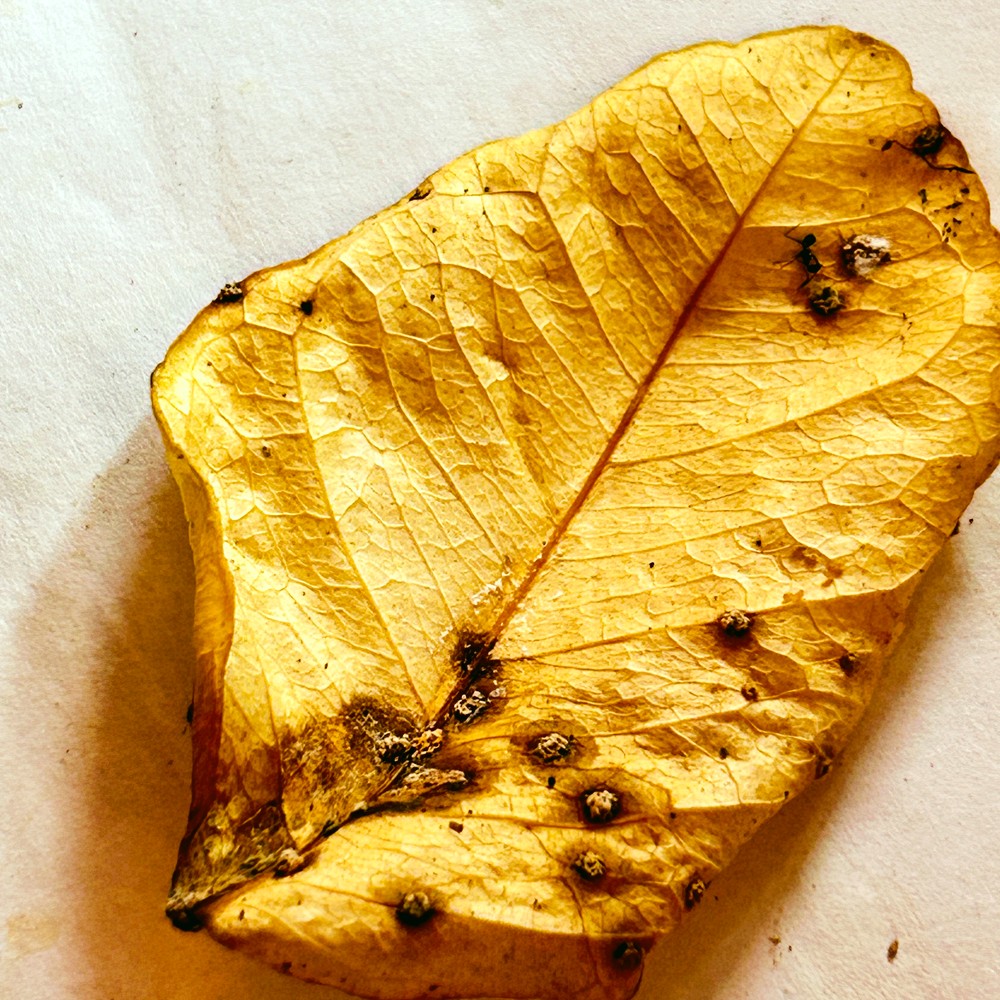
Label: Dry Leaf